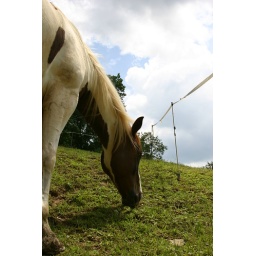
I love the sky and clouds in this picture.